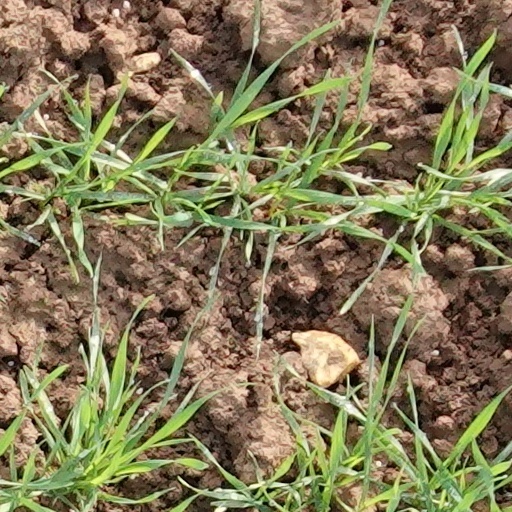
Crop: wheat